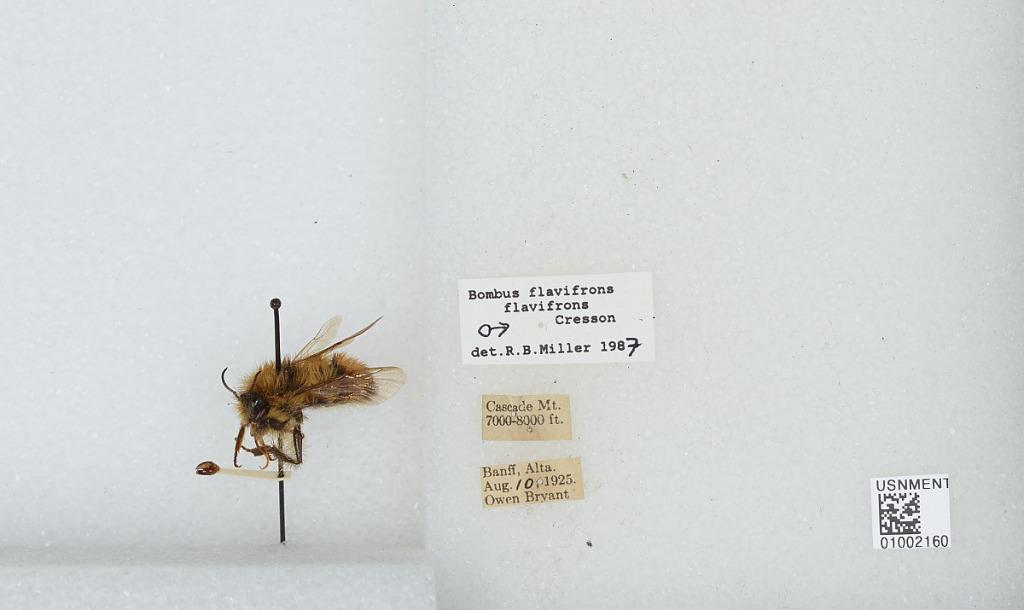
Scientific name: Bombus (Pyrobombus) flavifrons Cresson
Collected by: O. Bryant
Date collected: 1925-8-10
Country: Canada
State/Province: Alberta
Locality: Cascade Mountain, Banff National Park
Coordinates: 51.2283, -115.563
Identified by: Miller, R. B.